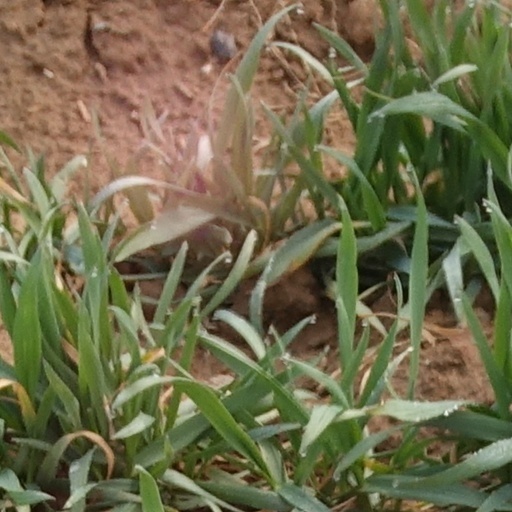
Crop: wheat